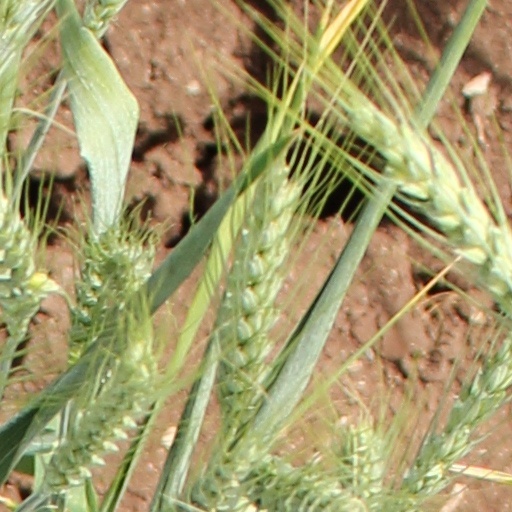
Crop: wheat